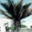
Label: palm_tree